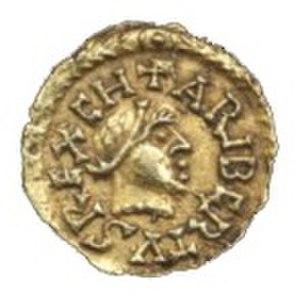
Caribert II tête diadémée à droite. Monnaie mérovingienne, tiers de sou d'or (trémissis) frappé à Banassac. Bibliothèque Nationale de France.
La liste des monarques de France réunit les rois et les empereurs qui ont régné sur la France, au travers des différentes constructions politiques, territoriales et dynastiques qui se succédèrent. Parmi les différents moments de cette royauté française, on distingue l'époque des royaumes francs au haut Moyen Âge, le royaume de France en tant que tel jusqu'à la Révolution française, puis le Premier Empire, la Restauration, la monarchie de Juillet et enfin le Second Empire. Le dernier monarque ayant régné en France est l'empereur Napoléon III, déchu officiellement le 1ᵉʳ mars 1871, après la défaite de Sedan. Jusqu'alors, la France avait toujours été une monarchie ou un empire, hormis durant deux périodes : la Première République, du 22 septembre 1792 au 18 mai 1804, et la Deuxième République, du 24 février 1848 au 2 décembre 1852.